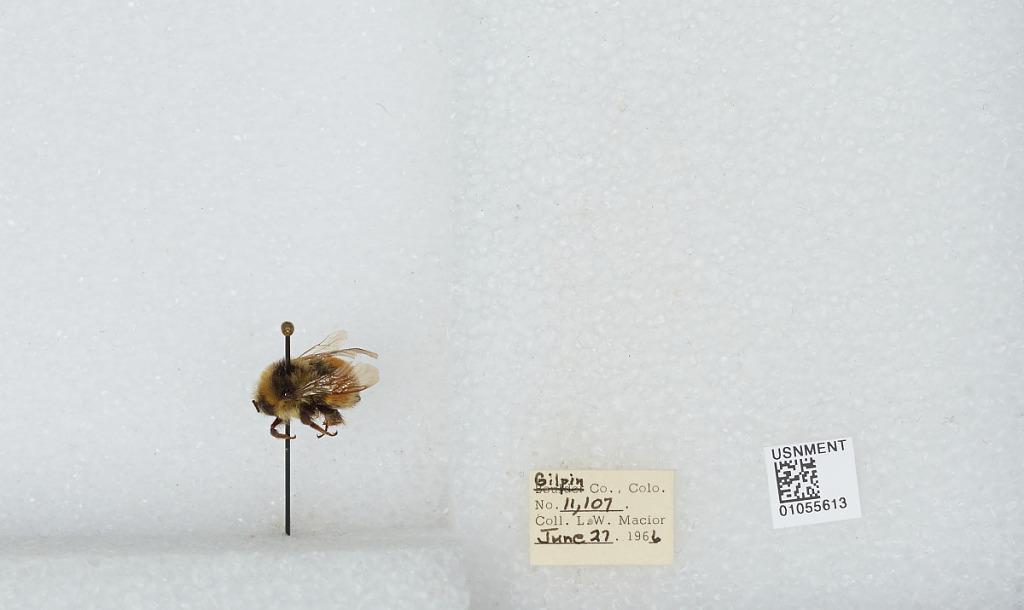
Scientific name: Bombus (Pyrobombus) bifarius Cresson
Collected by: L. Macior
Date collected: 1966-6-27
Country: United States
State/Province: Colorado
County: Gilpin
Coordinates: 39.86, -105.52